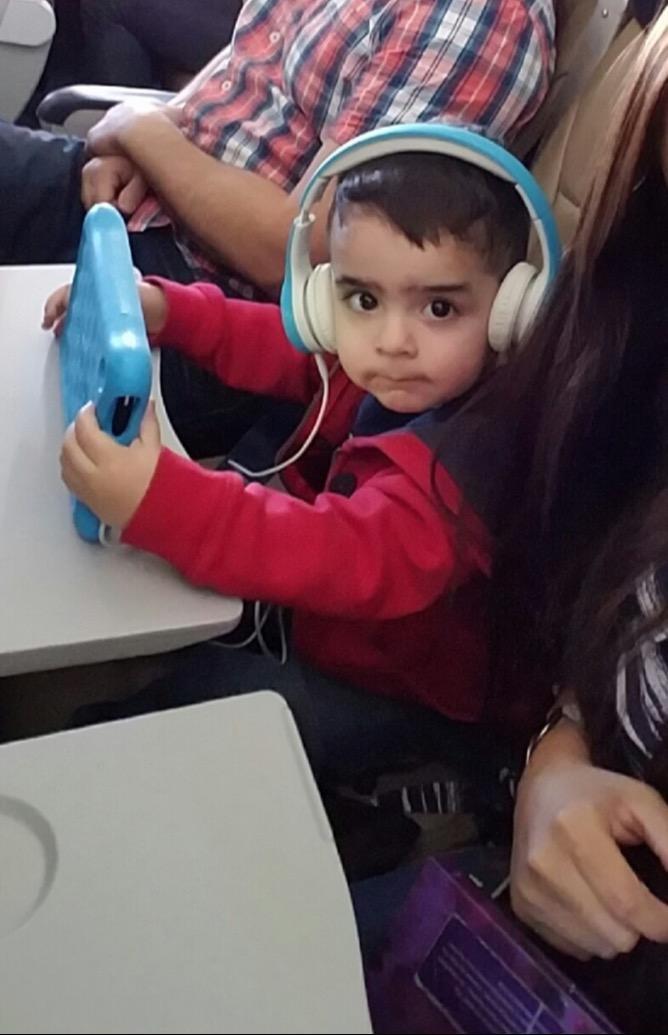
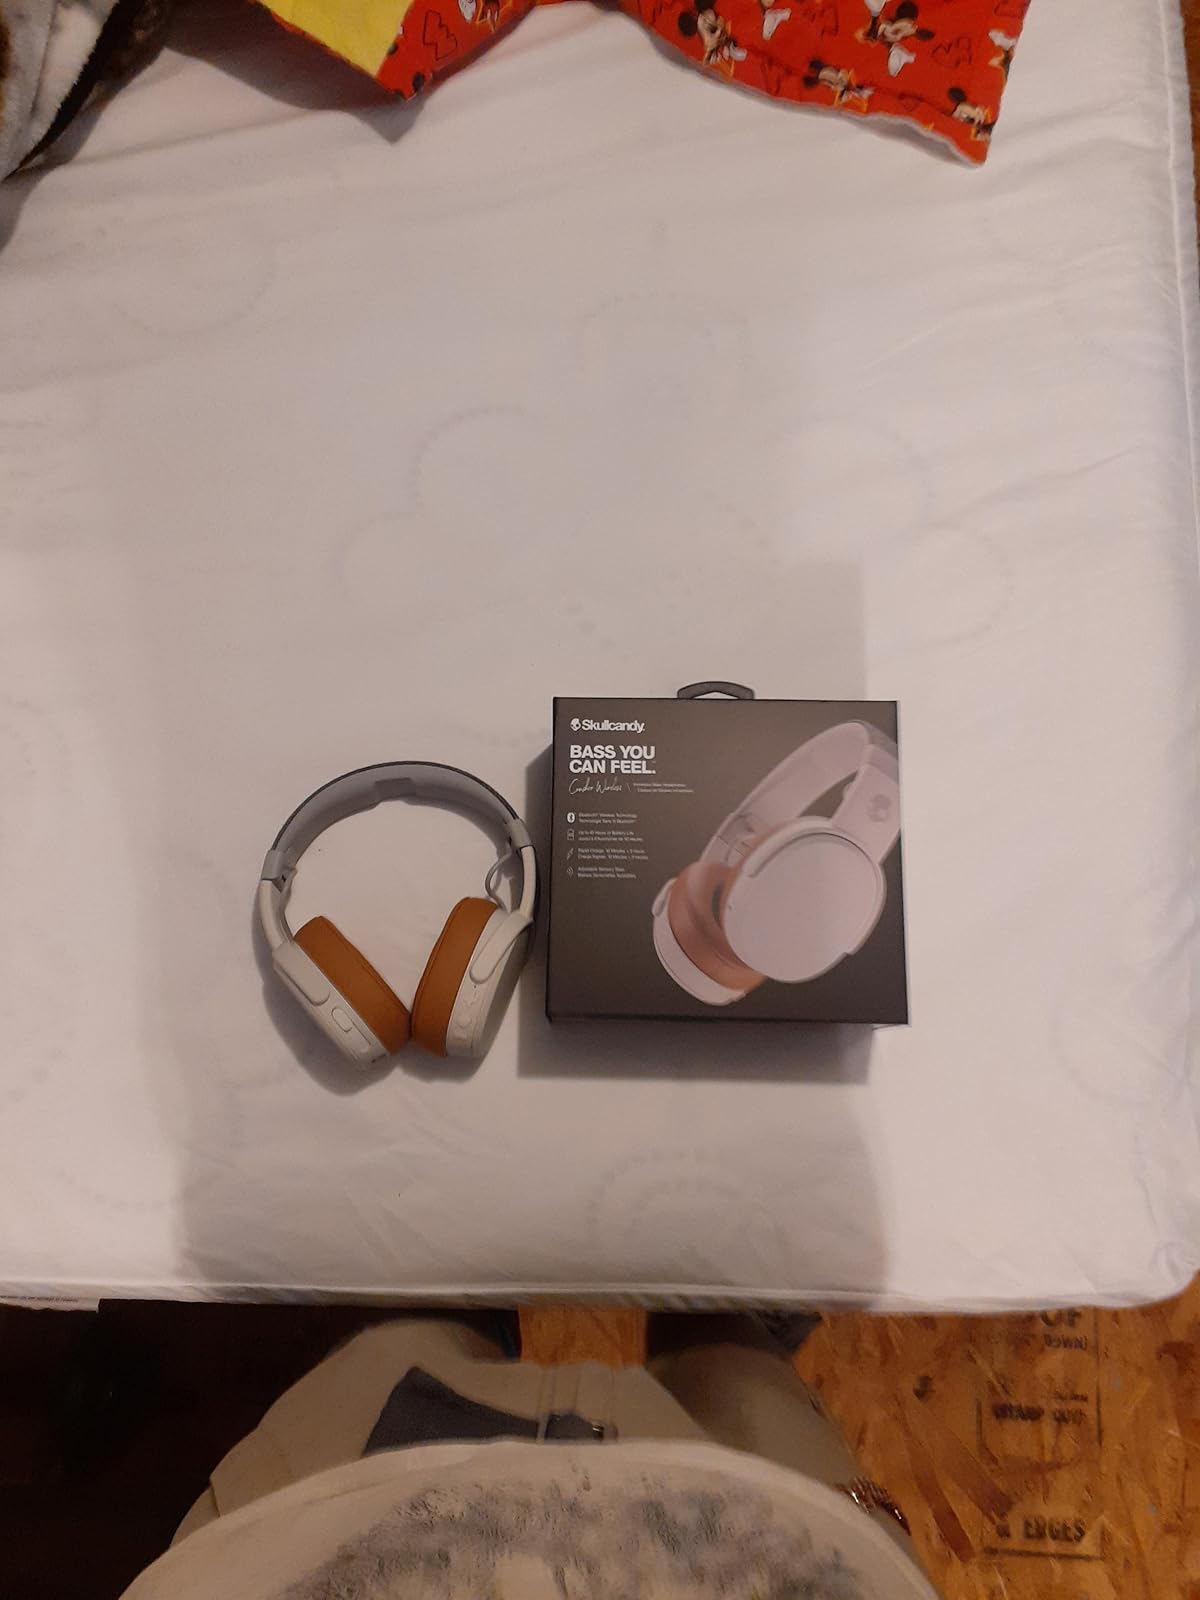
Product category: headphones
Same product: no